USS Haven

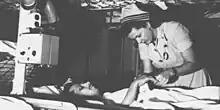
Nurse and patient in ward on Haven, 1950

With the outbreak of the Korean War, hospital ships were desperately needed. Following the sinking of sister ship off fog-bound San Francisco in August 1950, "Haven" was taken out of reserve and commissioned 15 September 1950. She sailed 25 September via Pearl Harbor for Inchon, Korea, site of one of the most audacious and skillful amphibious operations in history. The hospital ship remained off Inchon, caring for casualties until 6 January 1951, when the attacking Chinese Communists forced her to move further south. She steamed via Pusan to Sasebo, Japan.